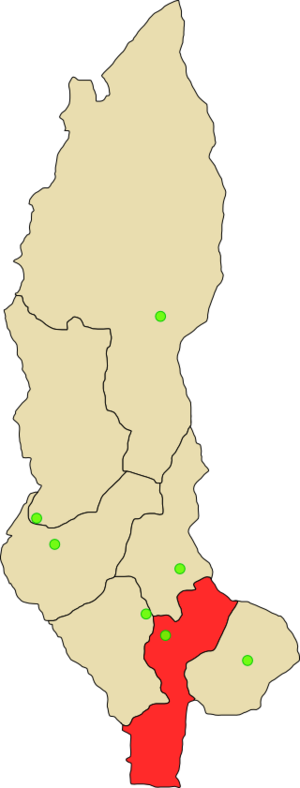
La province de Chachapoyas est l'une des sept provinces de la région d'Amazonas, au Pérou. Son chef-lieu est la ville de Chachapoyas, qui est également la capitale de la région.